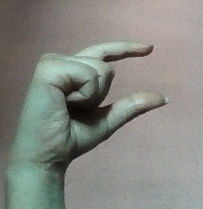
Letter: dal